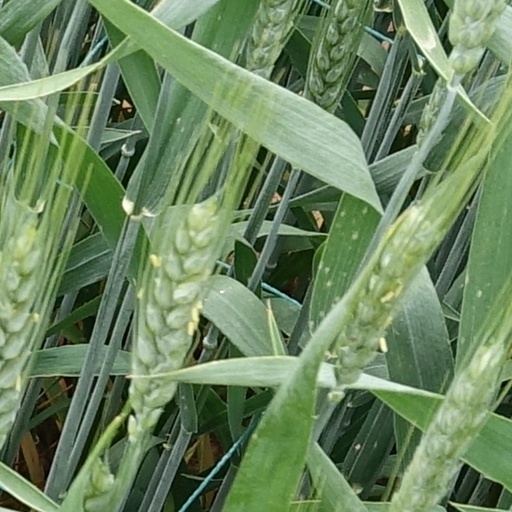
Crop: wheat